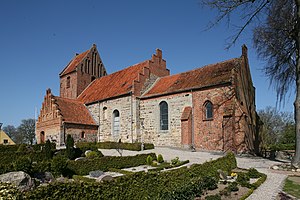
Eggeslevmagle Kirke
Eggeslevmagle Kirke
Eggeslevmagle Kirke ligger i landsbyen Eggeslevmagle ca. 5 km NØ for Skælskør. Indtil Kommunalreformen i 2007 lå det i Skælskør Kommune, og indtil Kommunalreformen i 1970 lå det i Vester Flakkebjerg Herred.